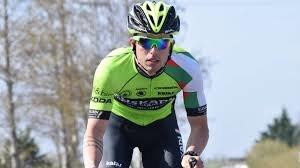
Imanol Estévez Salas est un coureur cycliste espagnol, professionnel entre 2015 et 2017.